Wendy Wintersteen

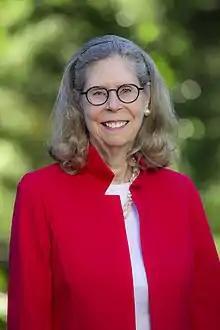
Wintersteen in 2020

Wendy Kay Wintersteen is an American academic administrator serving as the 16th president of Iowa State University.